McDonnell Douglas F/A-18 Hornet

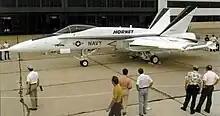
First preproduction F-18A in October 1978

Originally, plans were to acquire a total of 780 aircraft of three variants: the single-seat F-18A fighter and A-18A attack aircraft, differing only in avionics, and the dual-seat TF-18A, which retained full mission capability of the F-18 with a reduced fuel load. Following improvements in avionics and multifunction displays, and a redesign of external stores stations, the A-18A and F-18A were able to be combined into one aircraft. Starting in 1980, the aircraft began to be referred to as the F/A-18A, and the designation was officially announced on 1 April 1984. The TF-18A was redesignated F/A-18B.